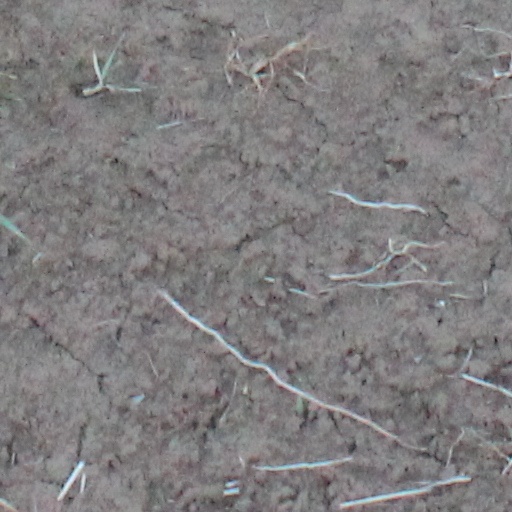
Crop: wheat